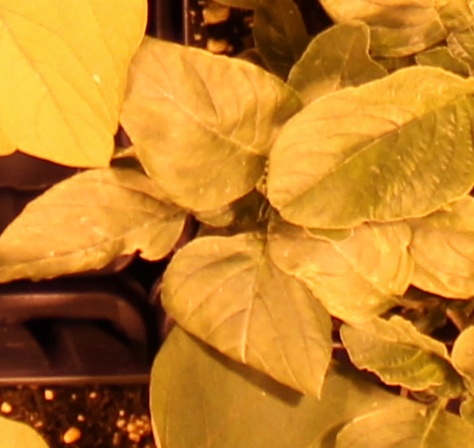
Label: Redroot Pigweed